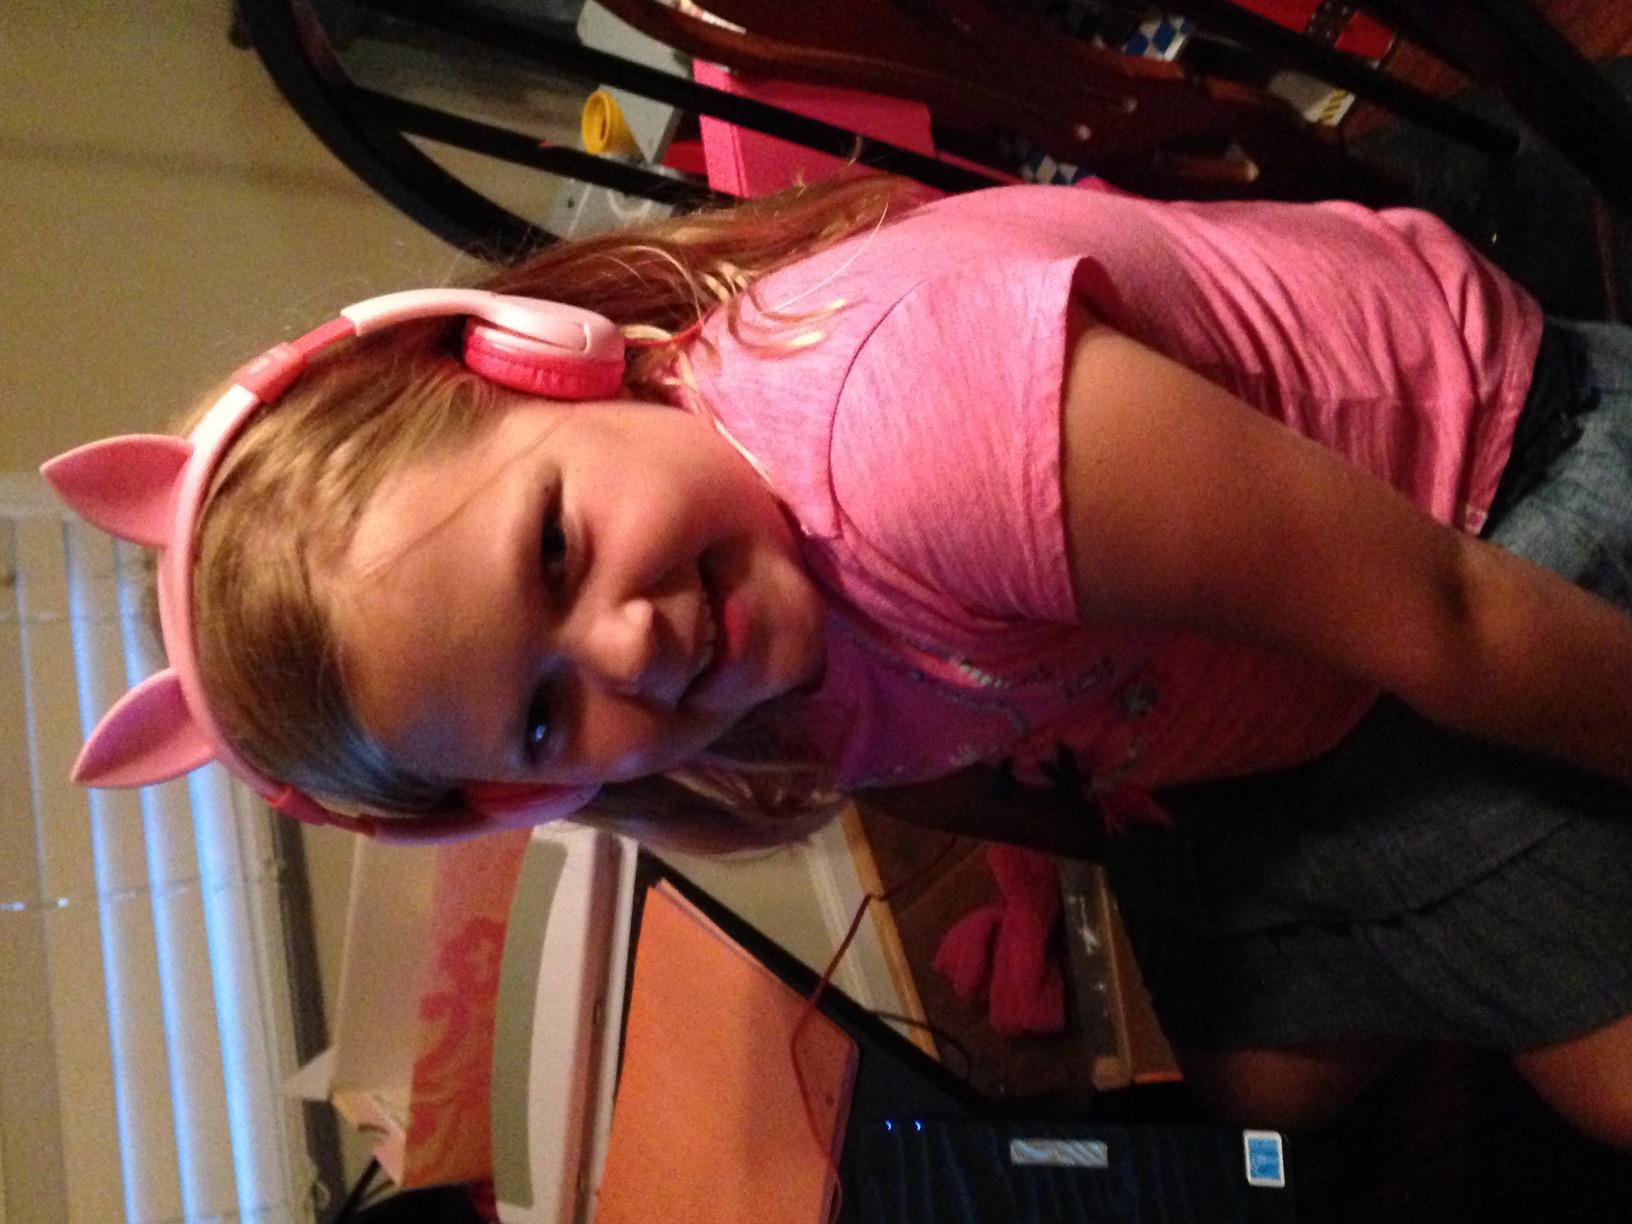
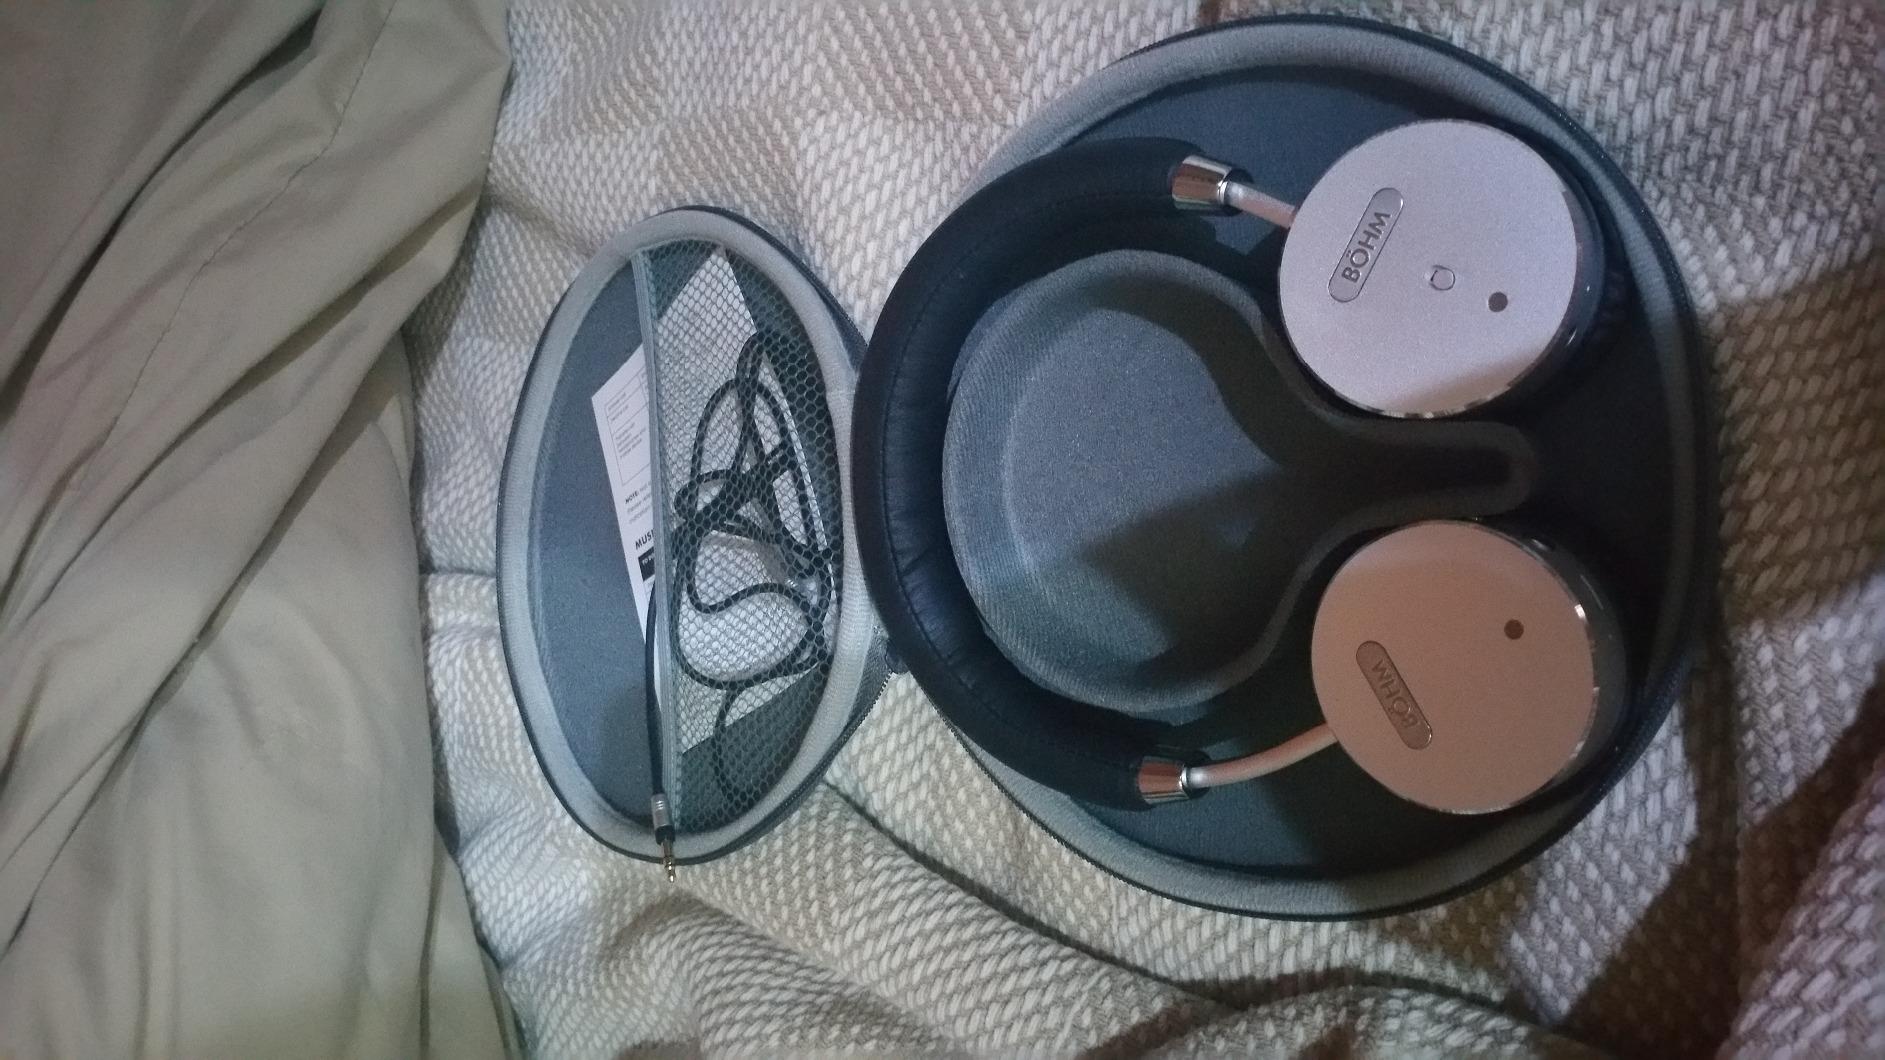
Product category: headphones
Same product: no